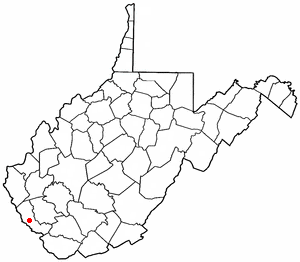
Delbarton est une ville américaine située dans le comté de Mingo en Virginie-Occidentale.